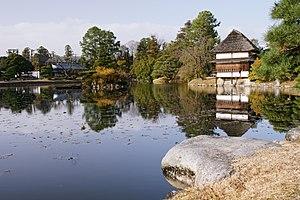
Le Shūraku-en est un jardin japonais situé à Tsuyama dans la préfecture d'Okayama au Japon, construit en 1658 par Mori Nagatsugu, seigneur de Tsuyama.